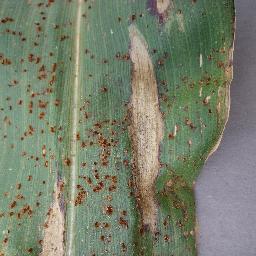
Label: Corn_(Maize)___Northern_Leaf_Blight